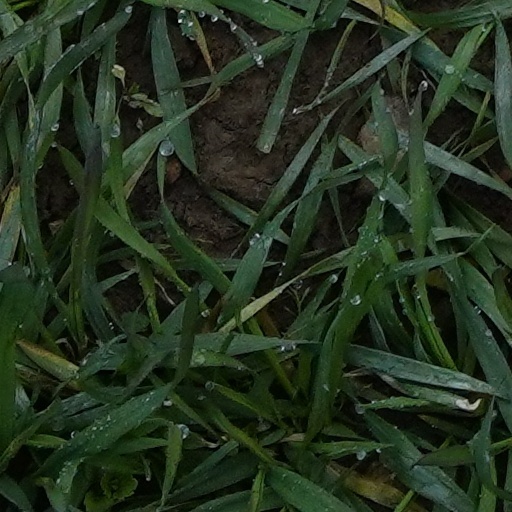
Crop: wheat